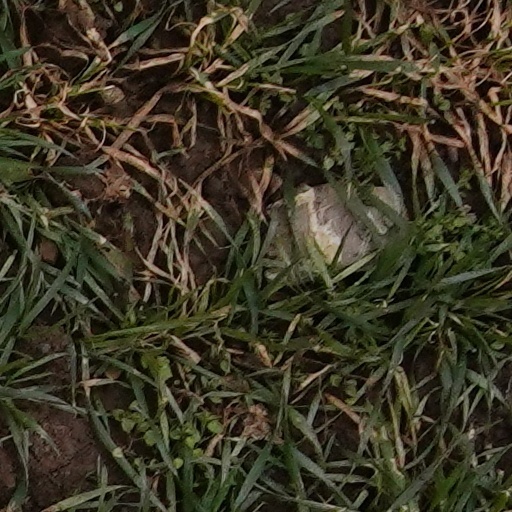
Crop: wheat